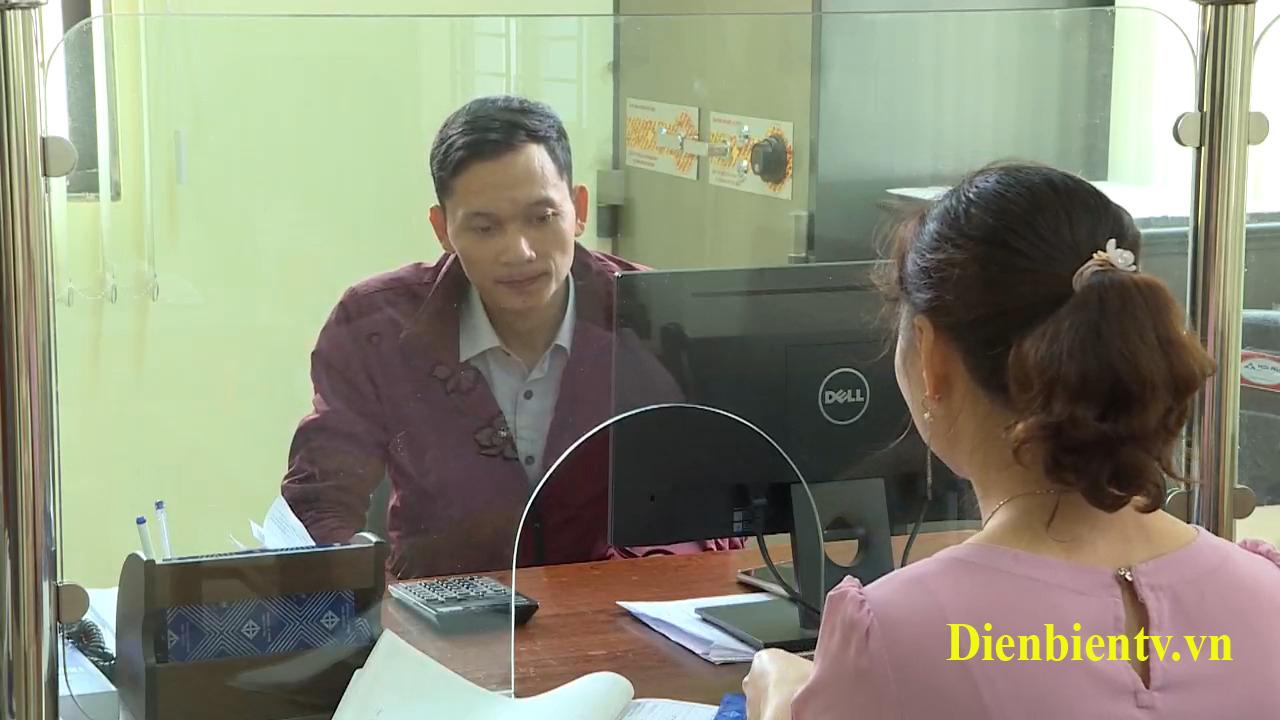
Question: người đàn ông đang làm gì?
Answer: đang giao dịch với người phụ nữ